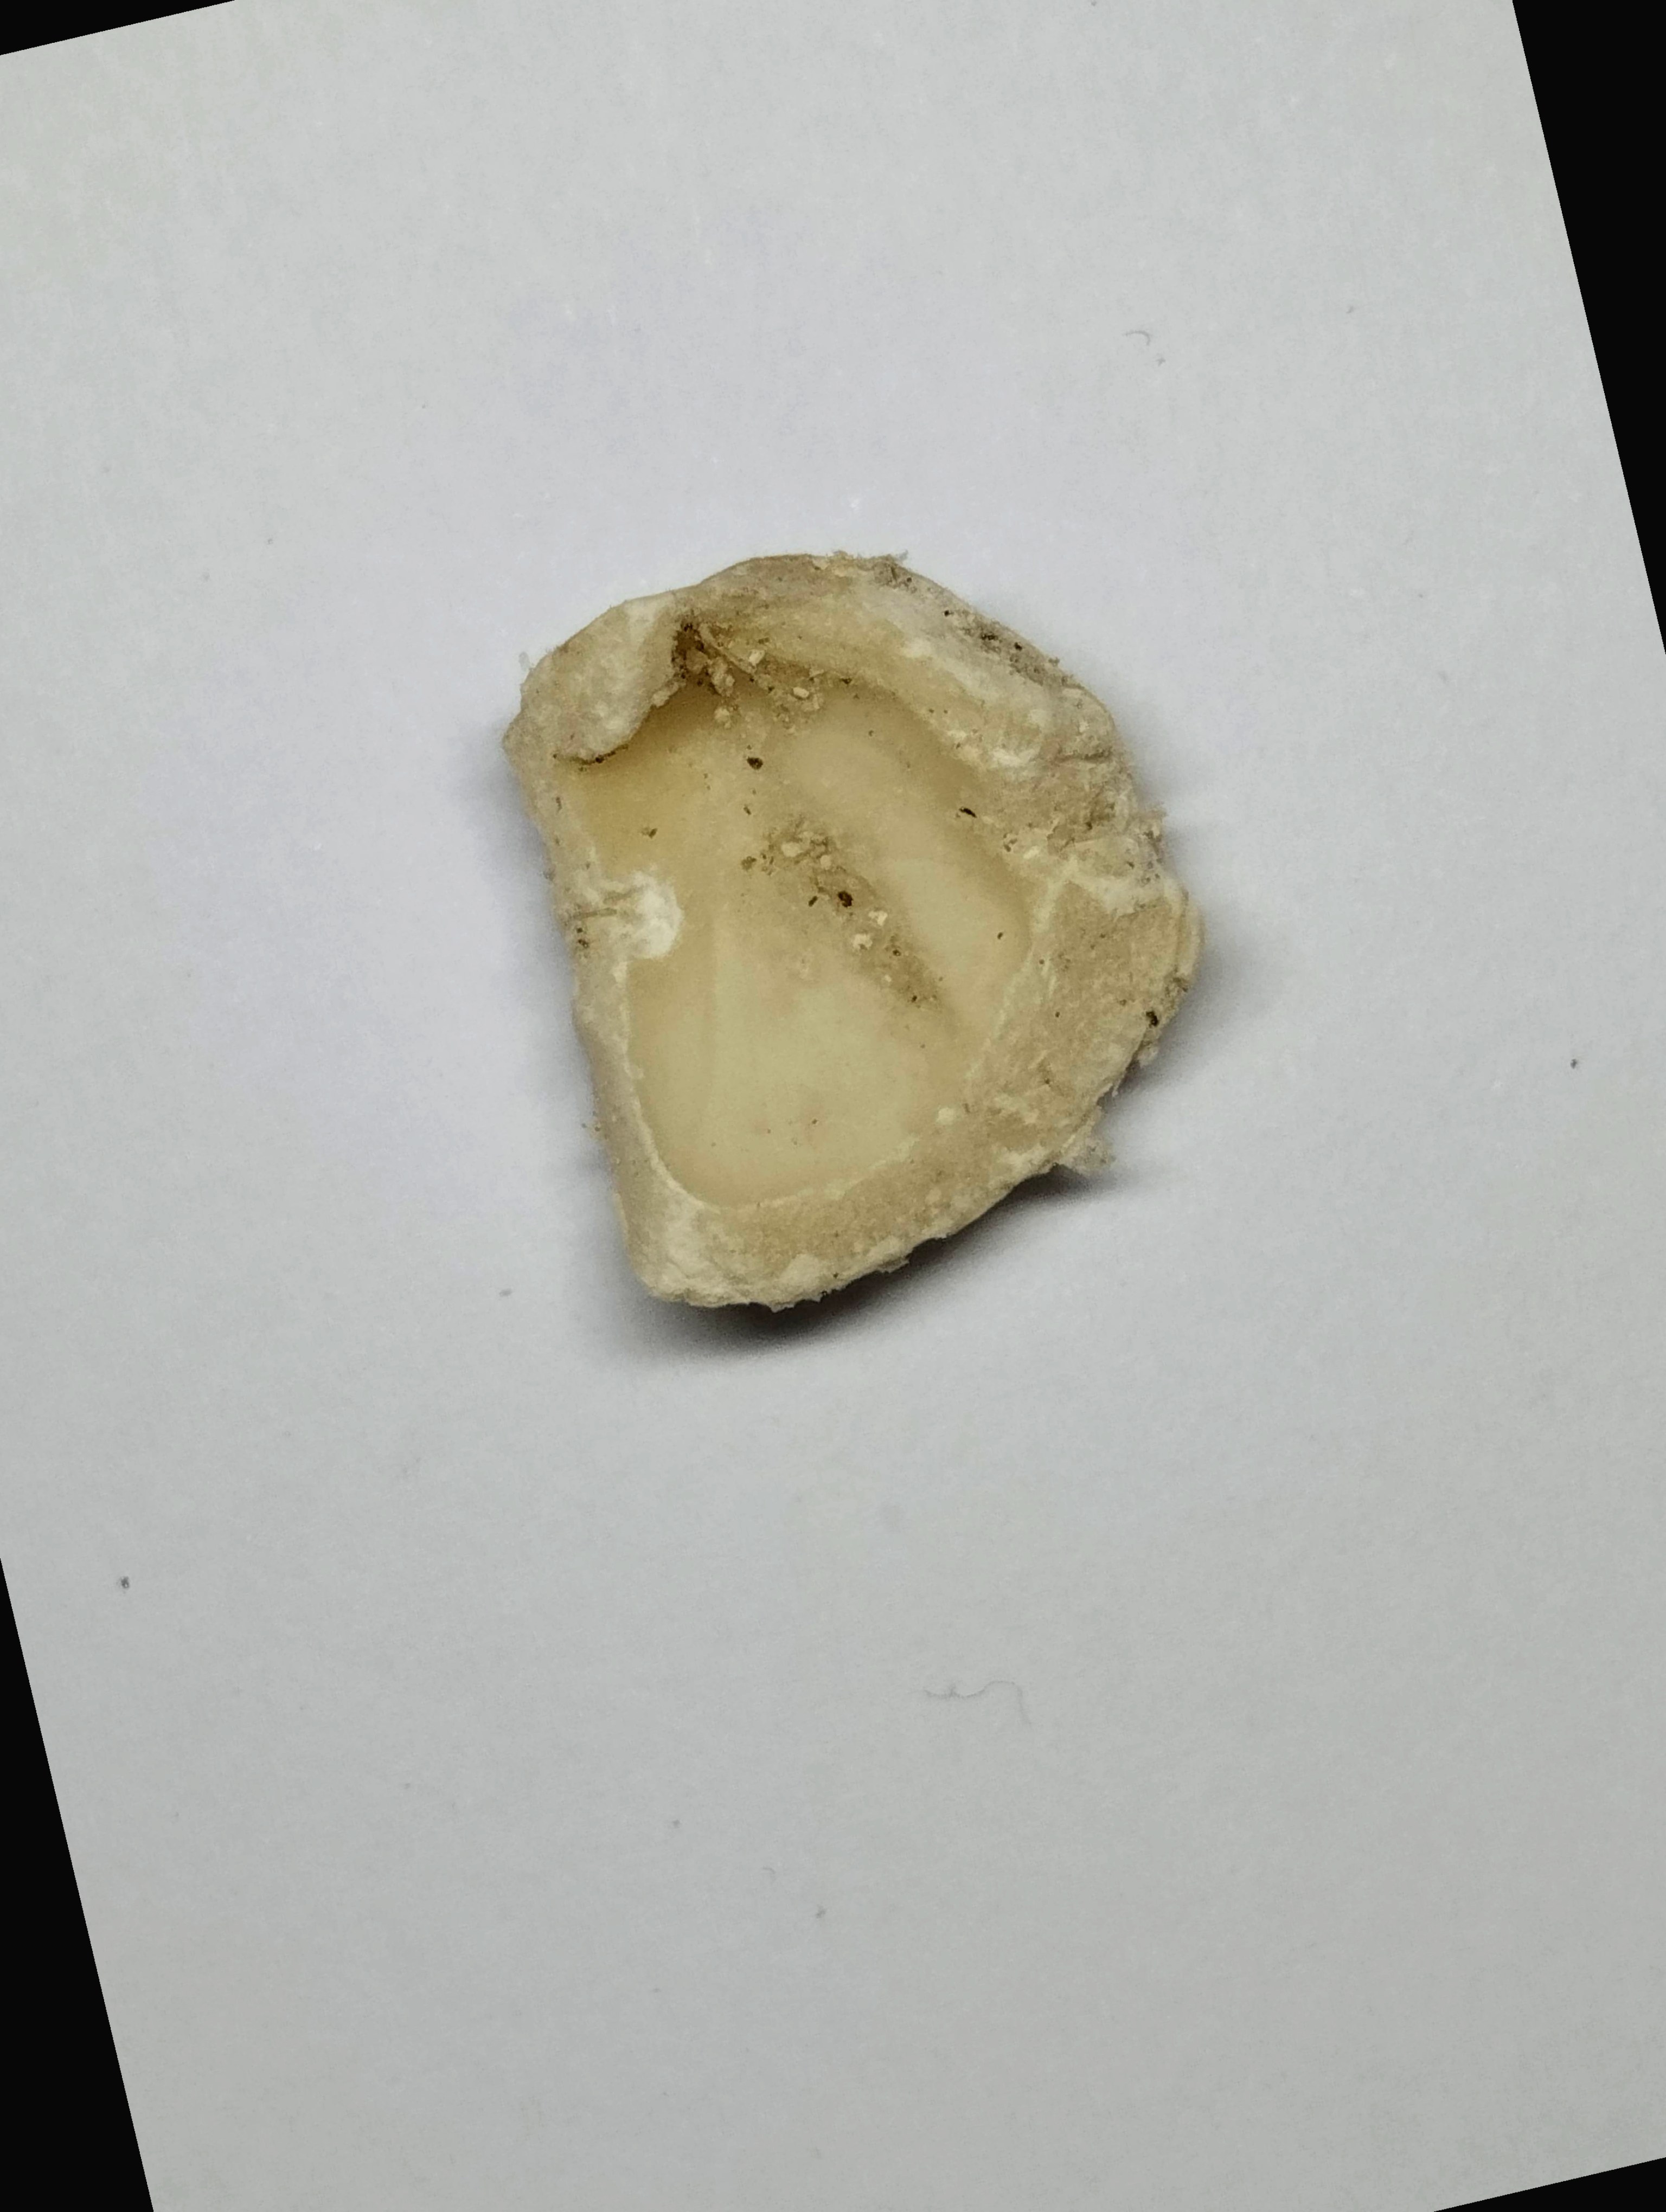
Label: rusak (damaged seed)